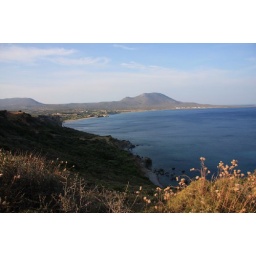
View from hill above Kaladi beach